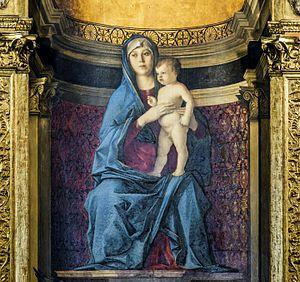
La basilique Santa Maria Gloriosa dei Frari, appelée communément I Frari, est une des principales églises de Venise. Elle est située sur le Campo dei Frari, dans le sestiere de San Polo. Dédiée à l'Assomption de Marie, elle a reçu le titre de basilique mineure.